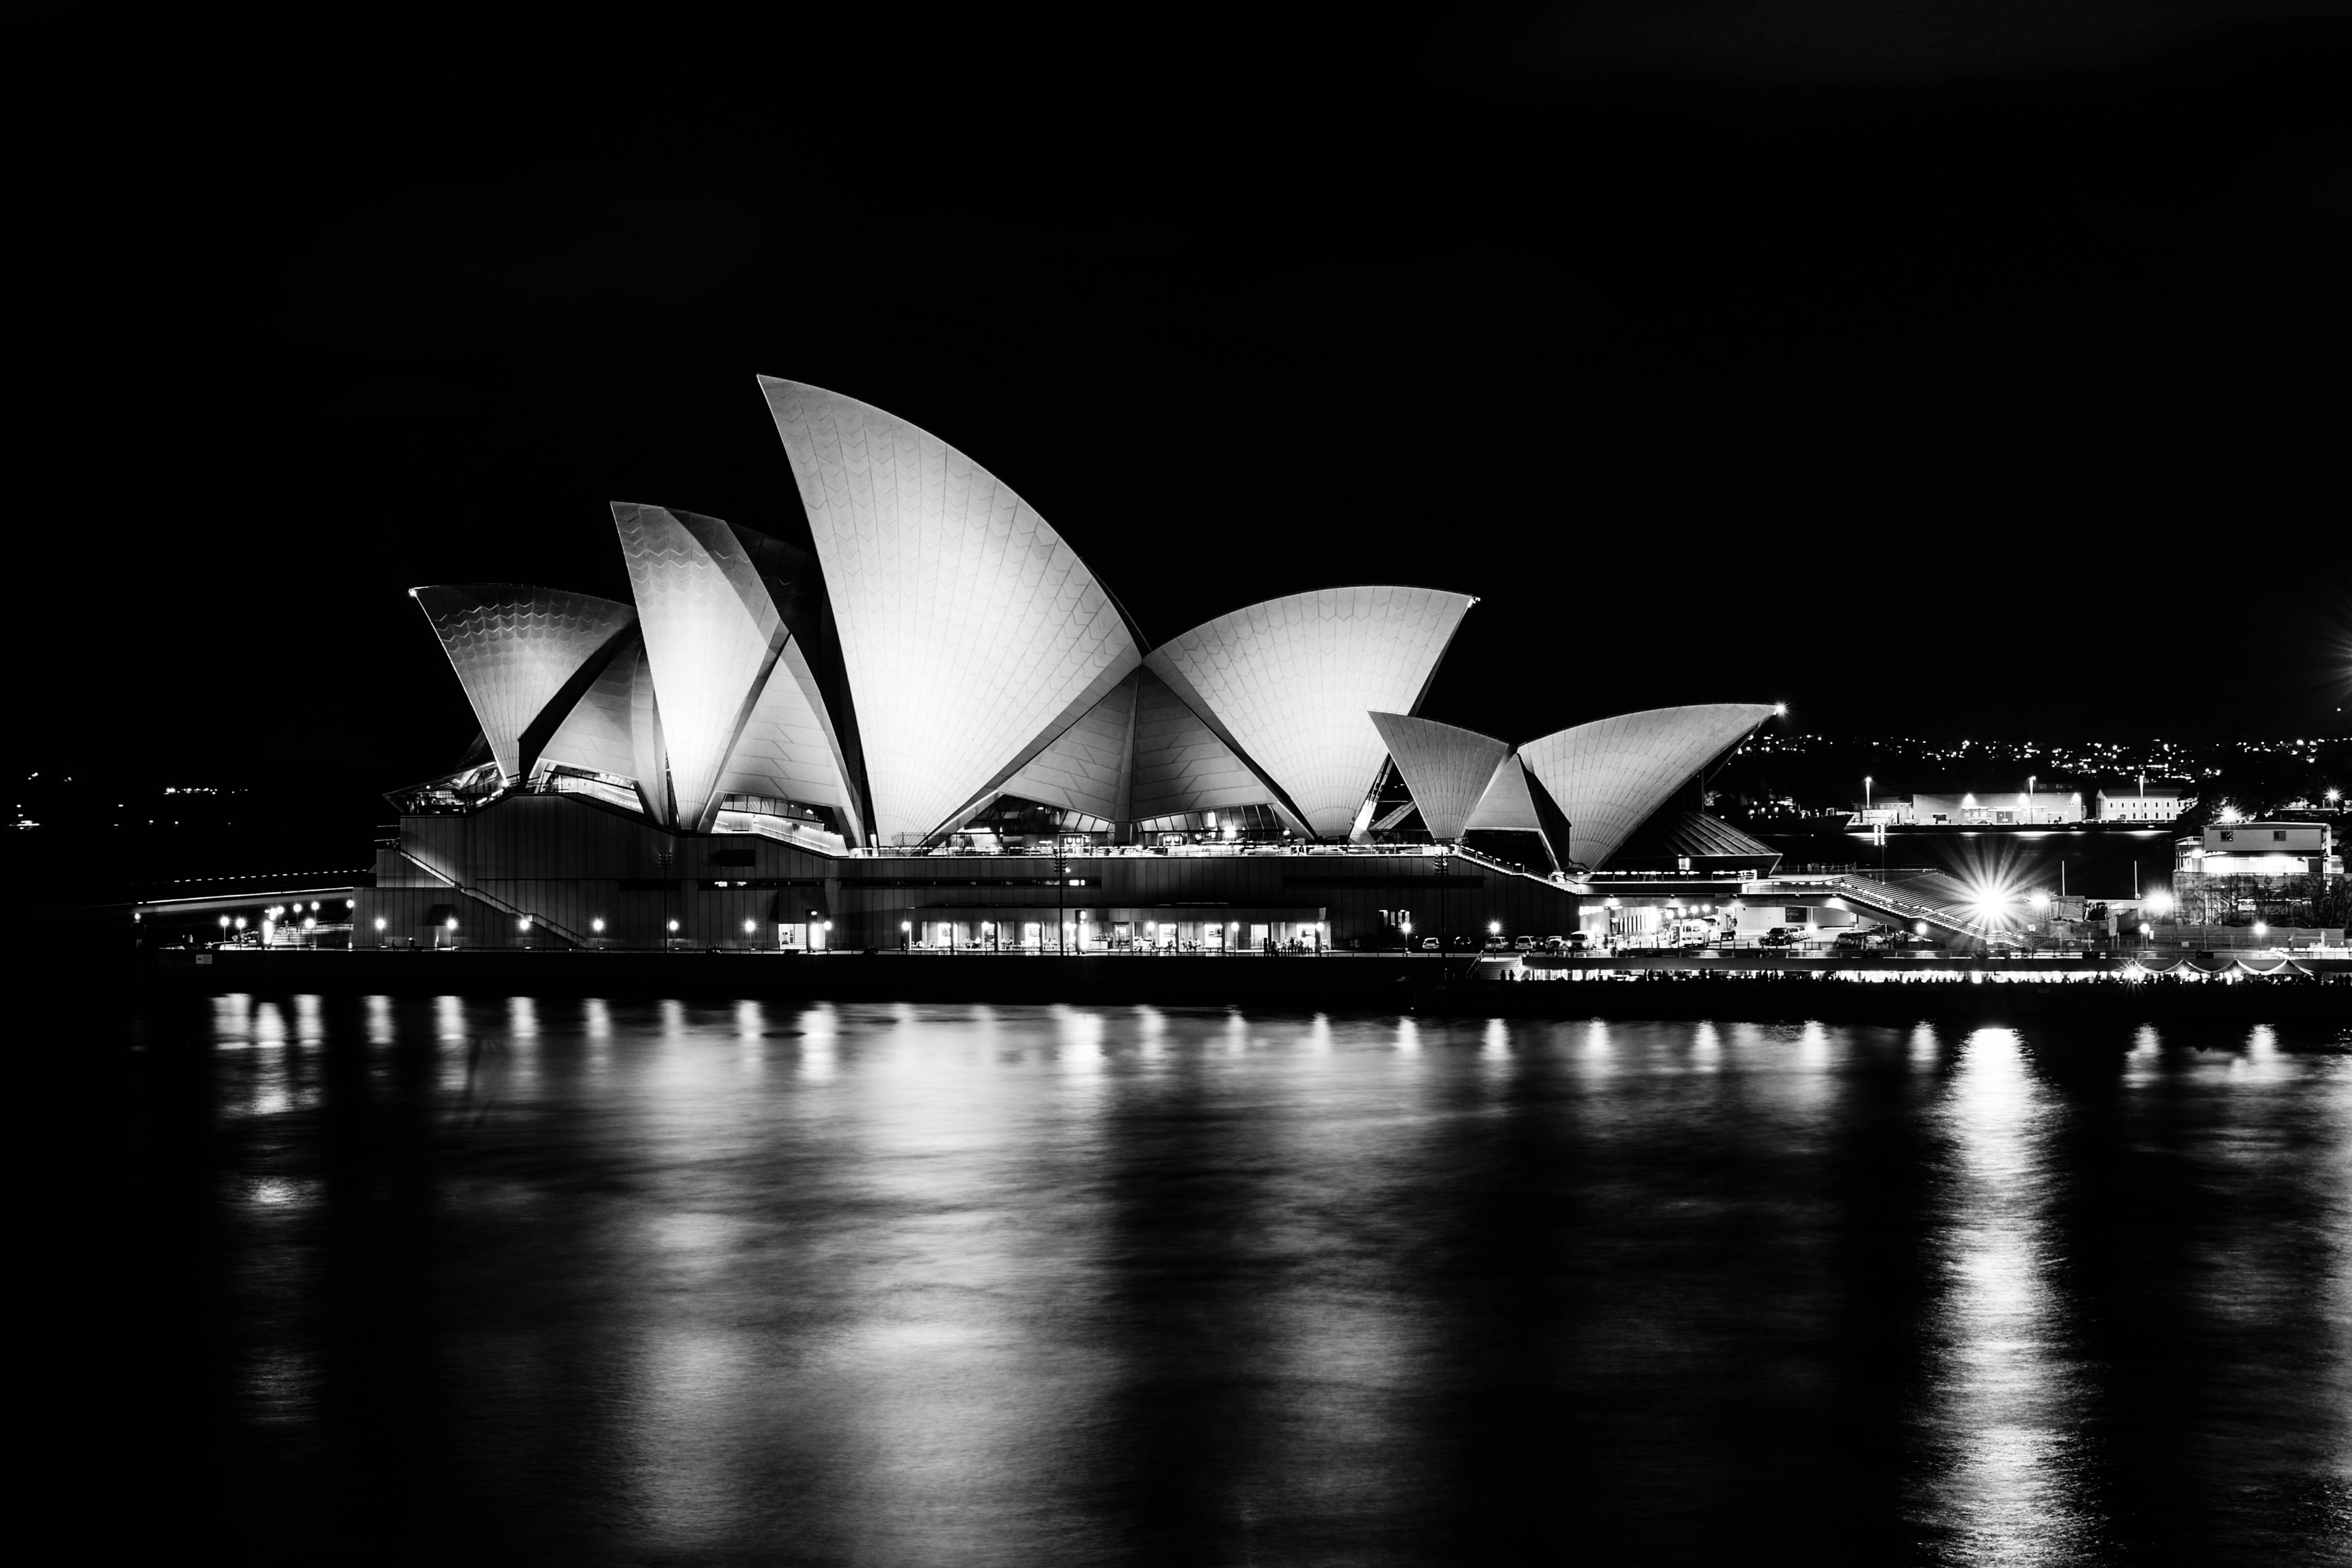
light, black and white, architecture, structure, skyline, night, photography, view, city, reflection, sydney, darkness, nikon, black, monochrome, stadium, australia, nightphotography, blackandwhite, sydneyoperahouse, symmetry, sydneyharbour, newsouthwales, shape, operahouse, monochrome photography